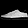
Label: Sneaker